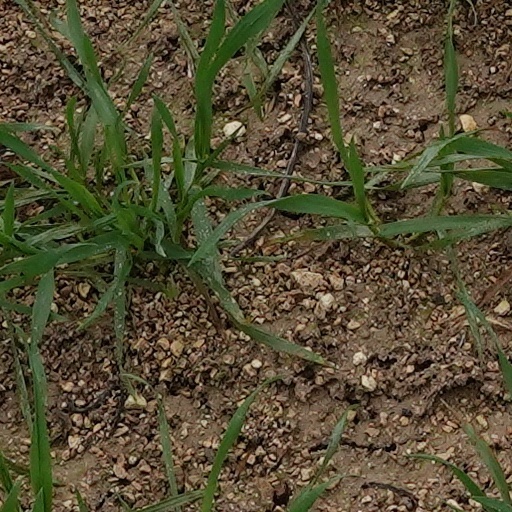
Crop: wheat